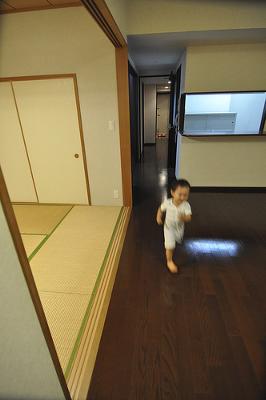
回答: 前の家ではハイハイしかしなかったのに、新しい家に引っ越してテンションがハイ-ハイになった。